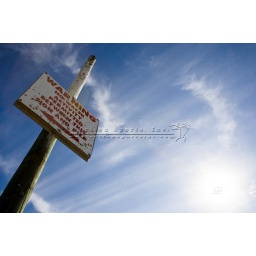
Warning sign displays restrictions on a beach with a blue sky in the background